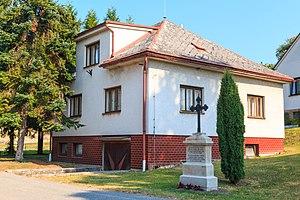
Jinolice est une commune du district de Jičín, dans la région de Hradec Králové, en République tchèque. Sa population s'élevait à 187 habitants en 2017.